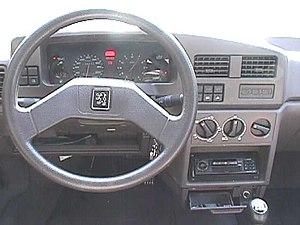
309 1991 1.4 GL Profil
La Peugeot 309 est une automobile française compacte qui a été fabriquée entre octobre 1985 et juillet 1994 à l'usine de Poissy, en Espagne à l'usine de Villaverde et en Grande-Bretagne à l'usine de Ryton. La Peugeot 309 est la première compacte de chez Peugeot.